The Master of Man

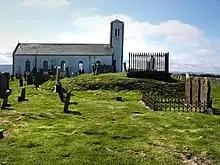
Jurby Church

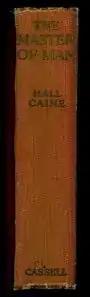
The spine of the 1924 Cassell reprint of the novel

As with his other novels set in the Isle of Man, Caine uses a great many unreferenced sources for the various episodes through which he gives the novel "a rather thin though persuasive effect of primitiveness in the Manx environment," as one American reviewer described it. The more prominent Manx references within the novel include the following: